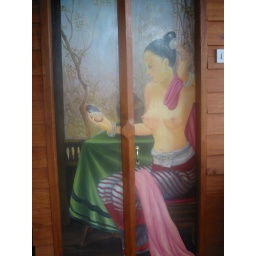
bathroom door in our hotel room in pai